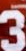
Number: 3